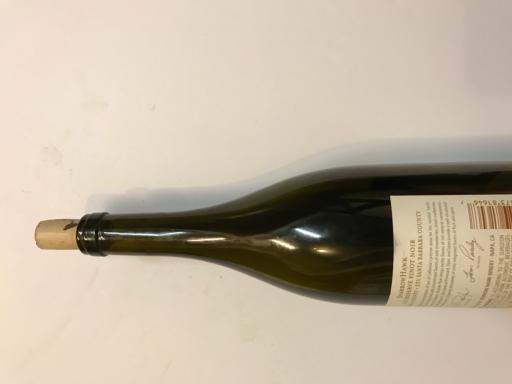
Waste category: glass